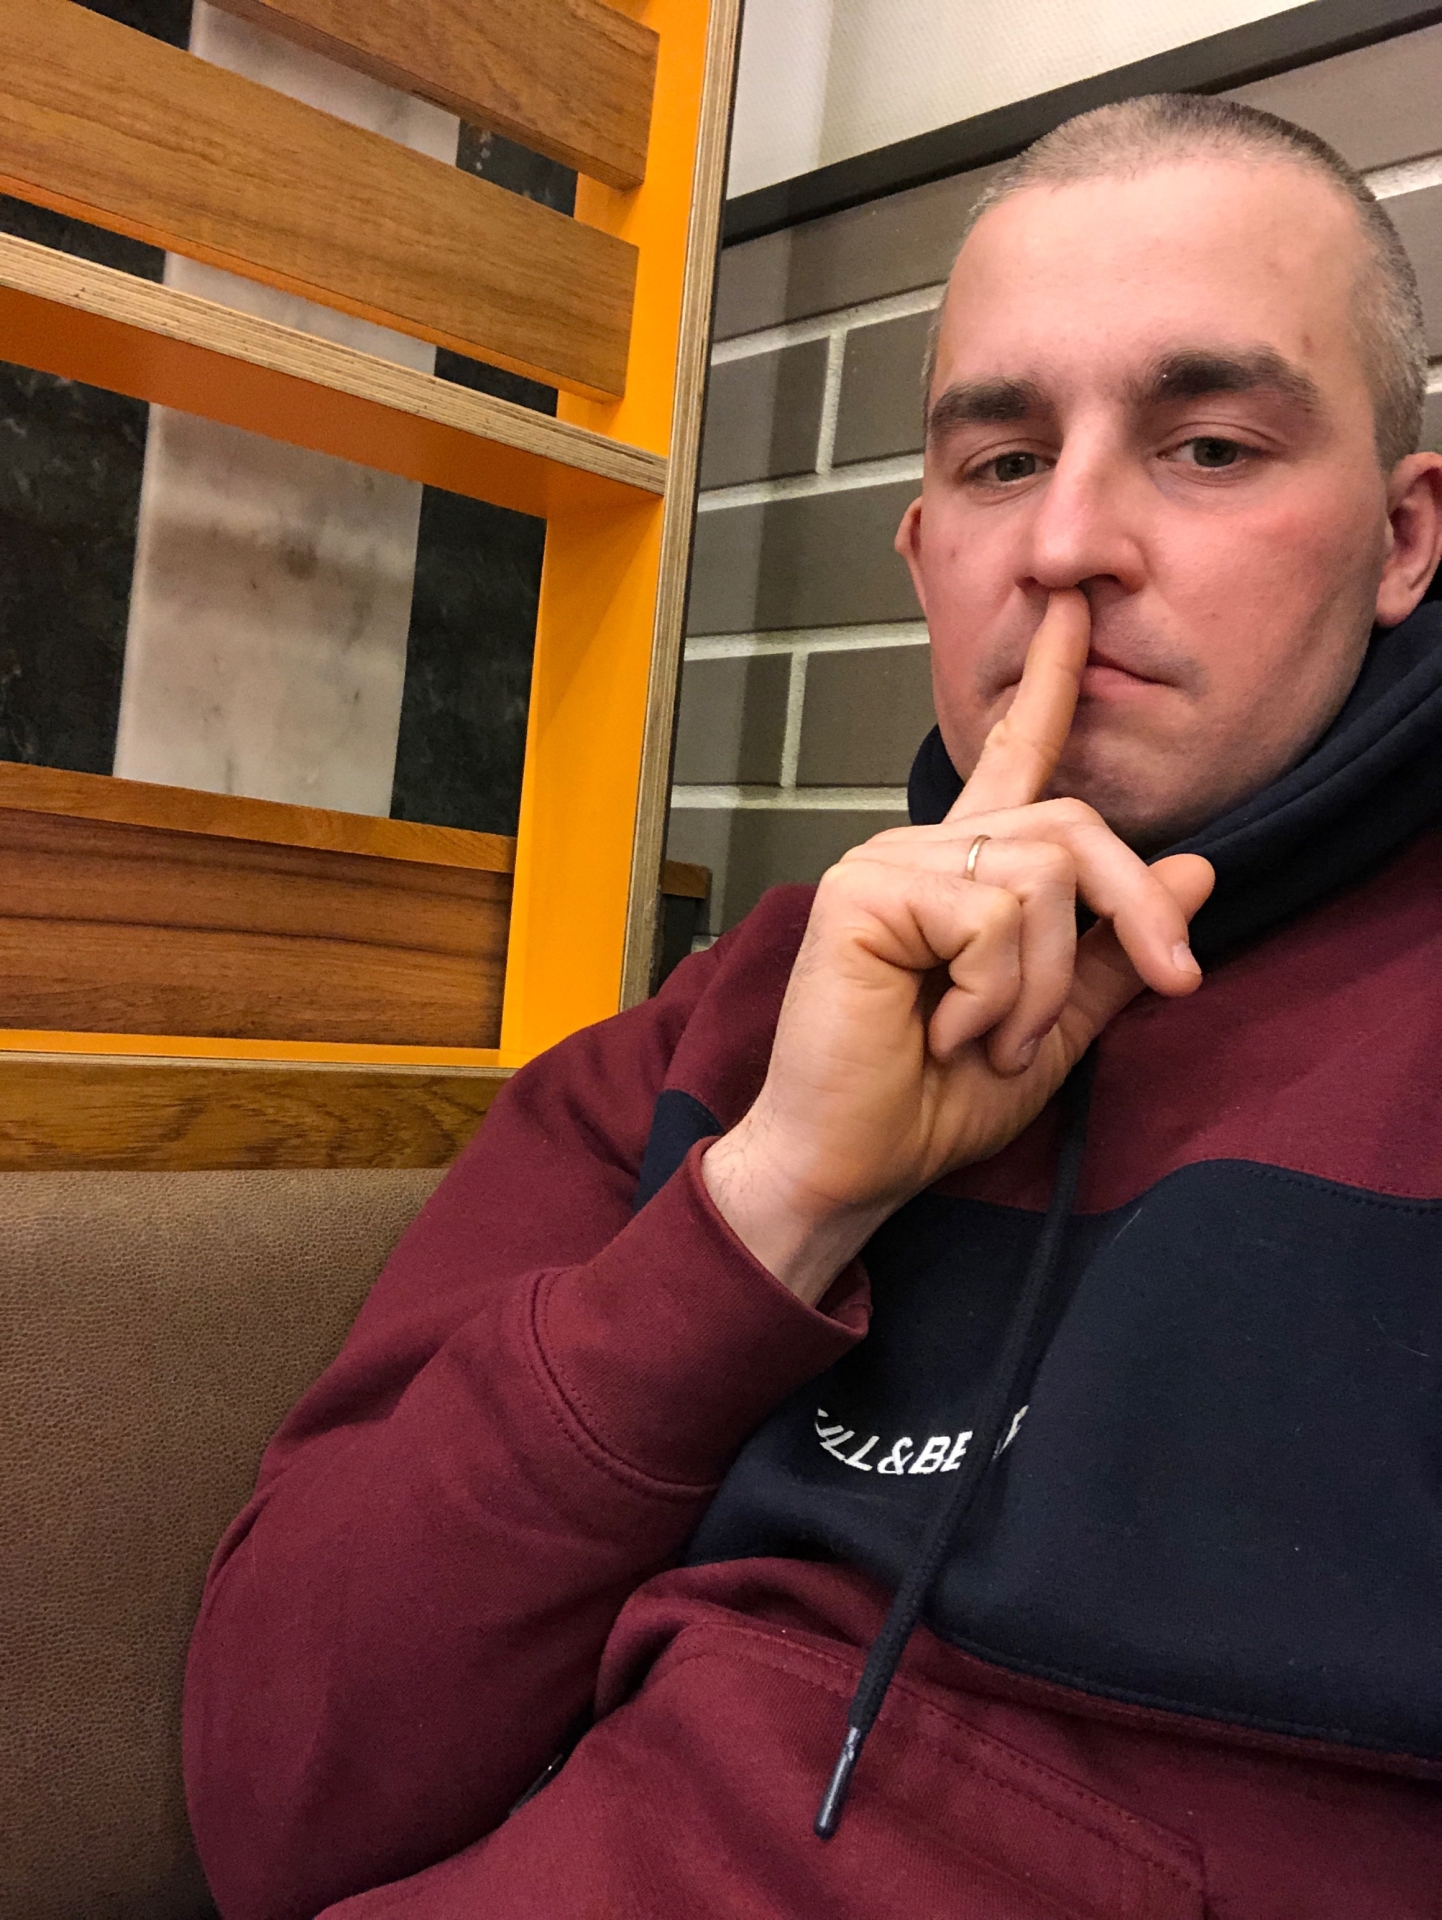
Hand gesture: mute